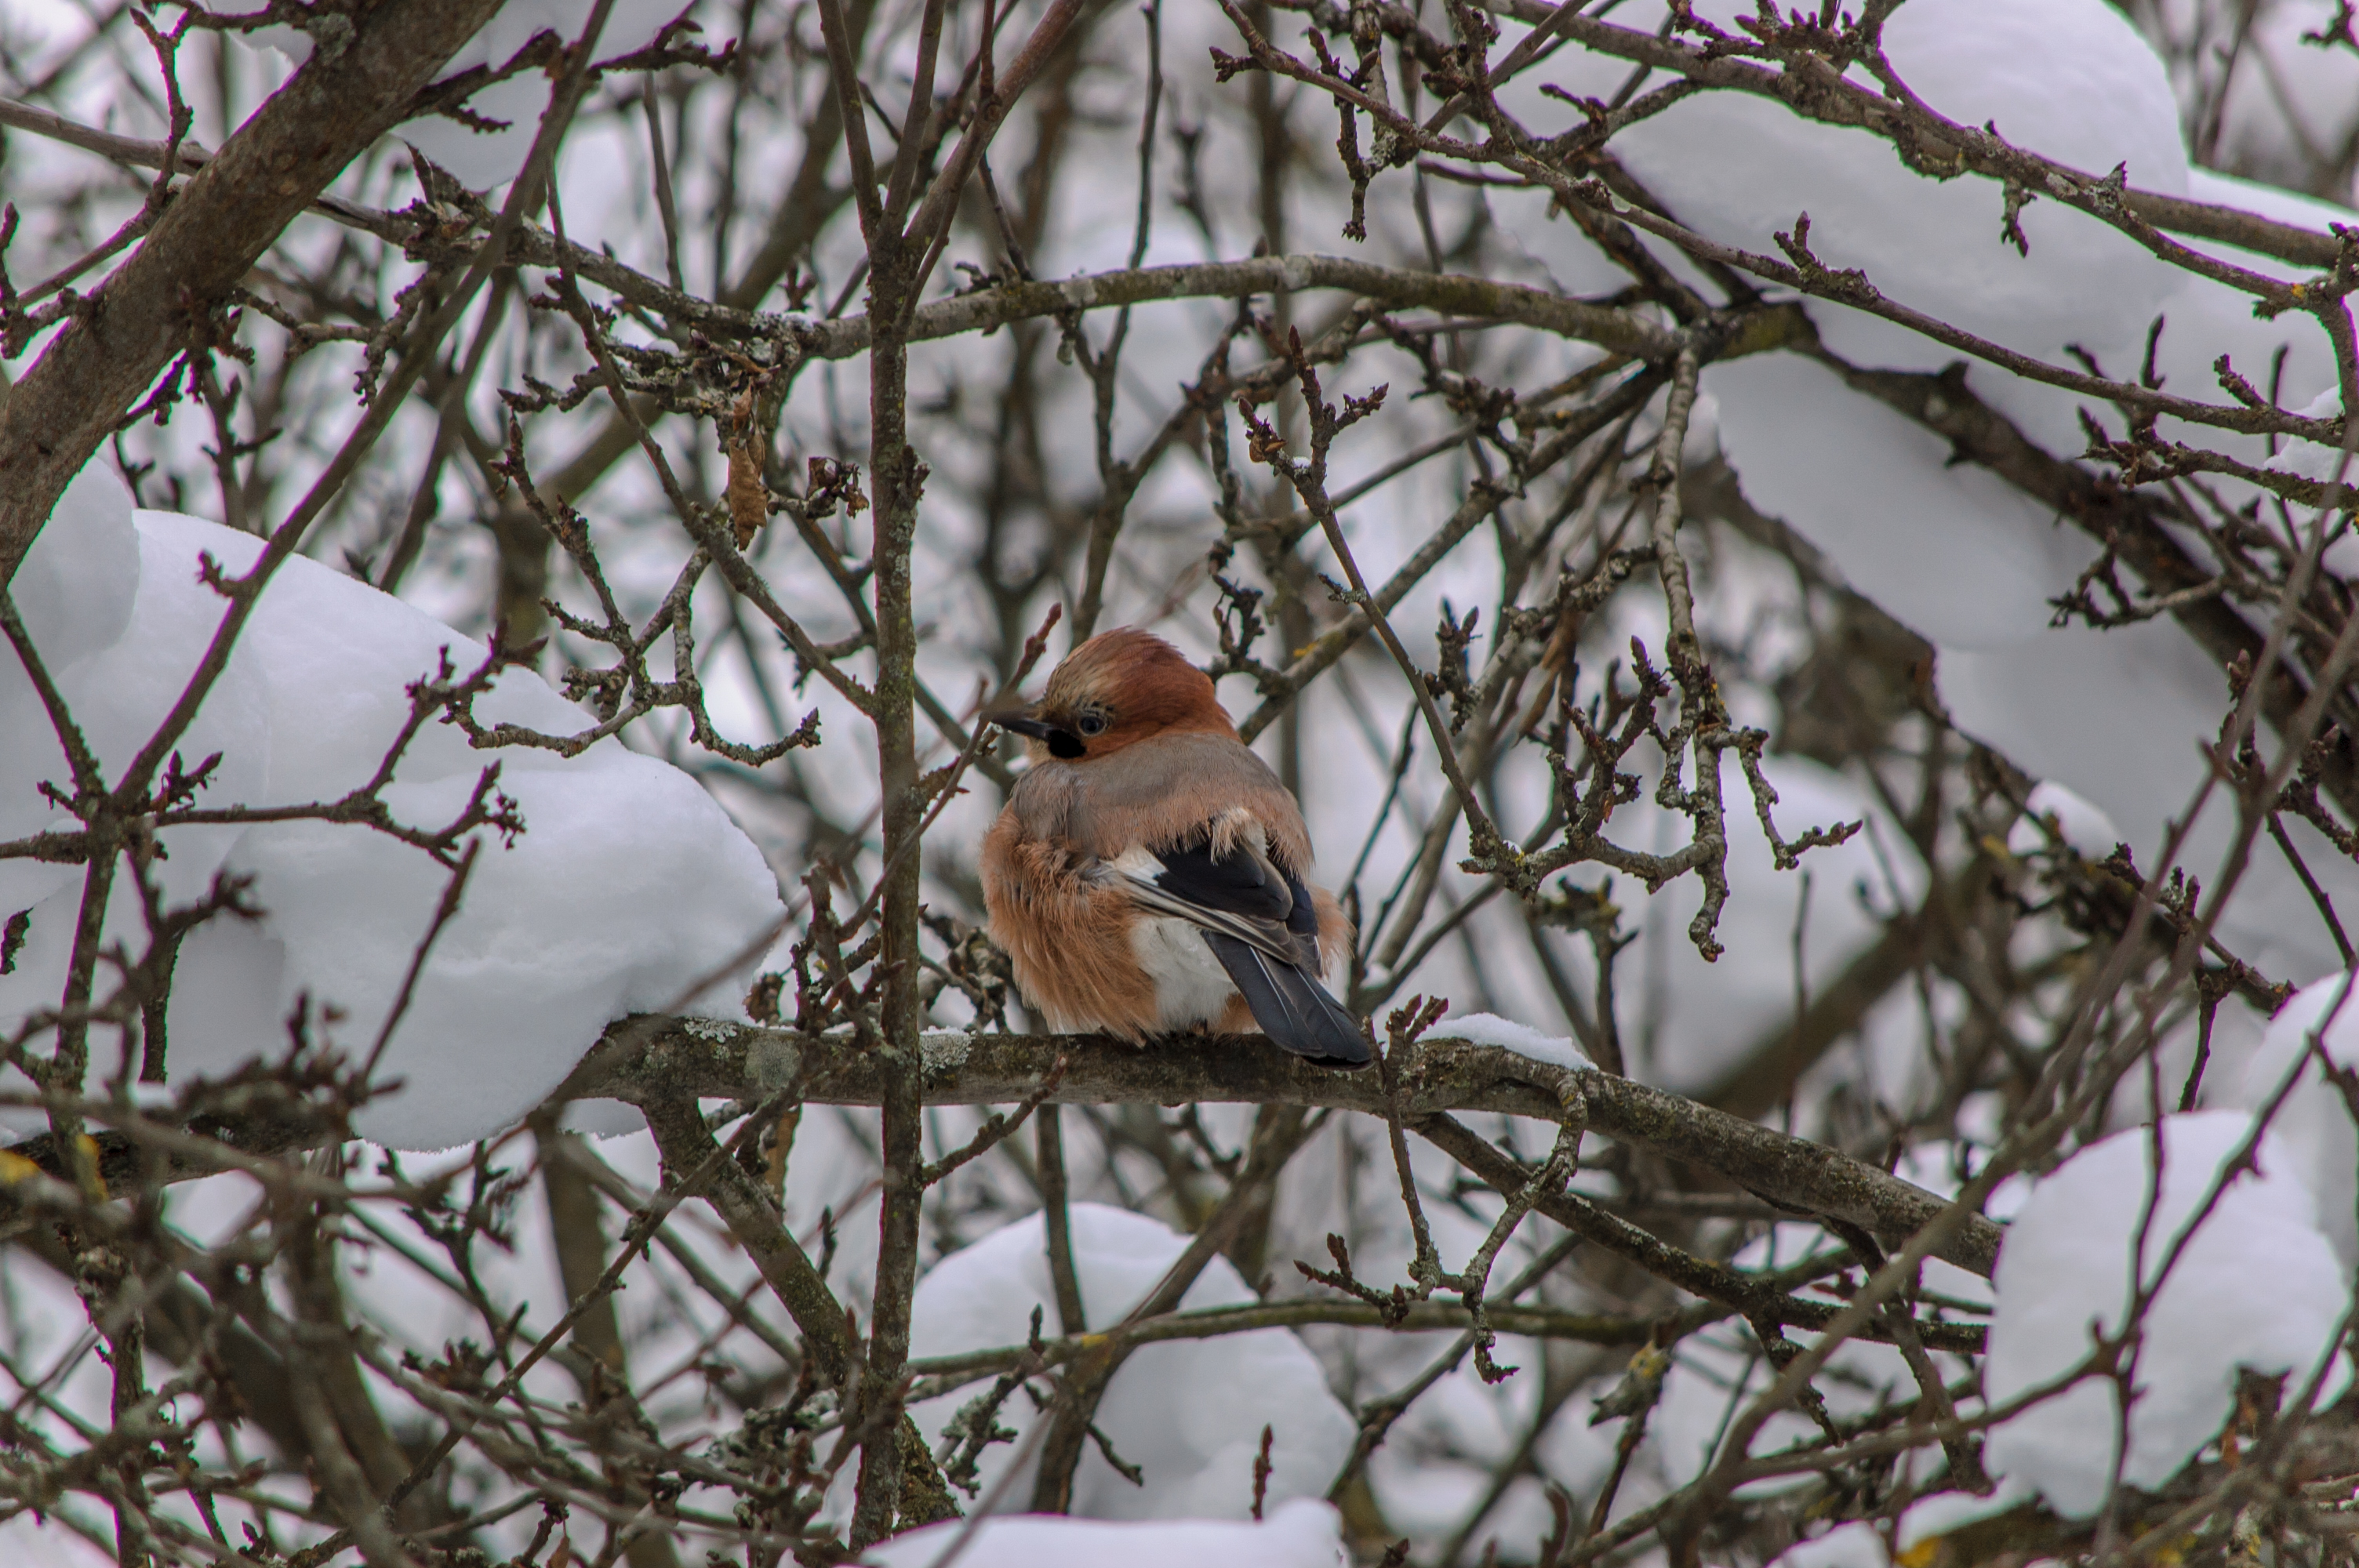
images, bird, plant, twig, beak, feather, tree, eastern towhee, fawn, wood, songbird, tail, perching bird, finch, winter, wildlife, wing, emberizidae, old world flycatcher, plant stem, sparrow, terrestrial animal, freezing